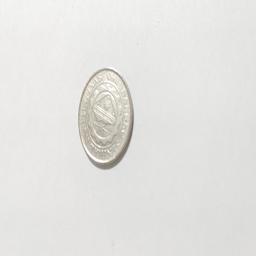
Label: 1_Old_Back